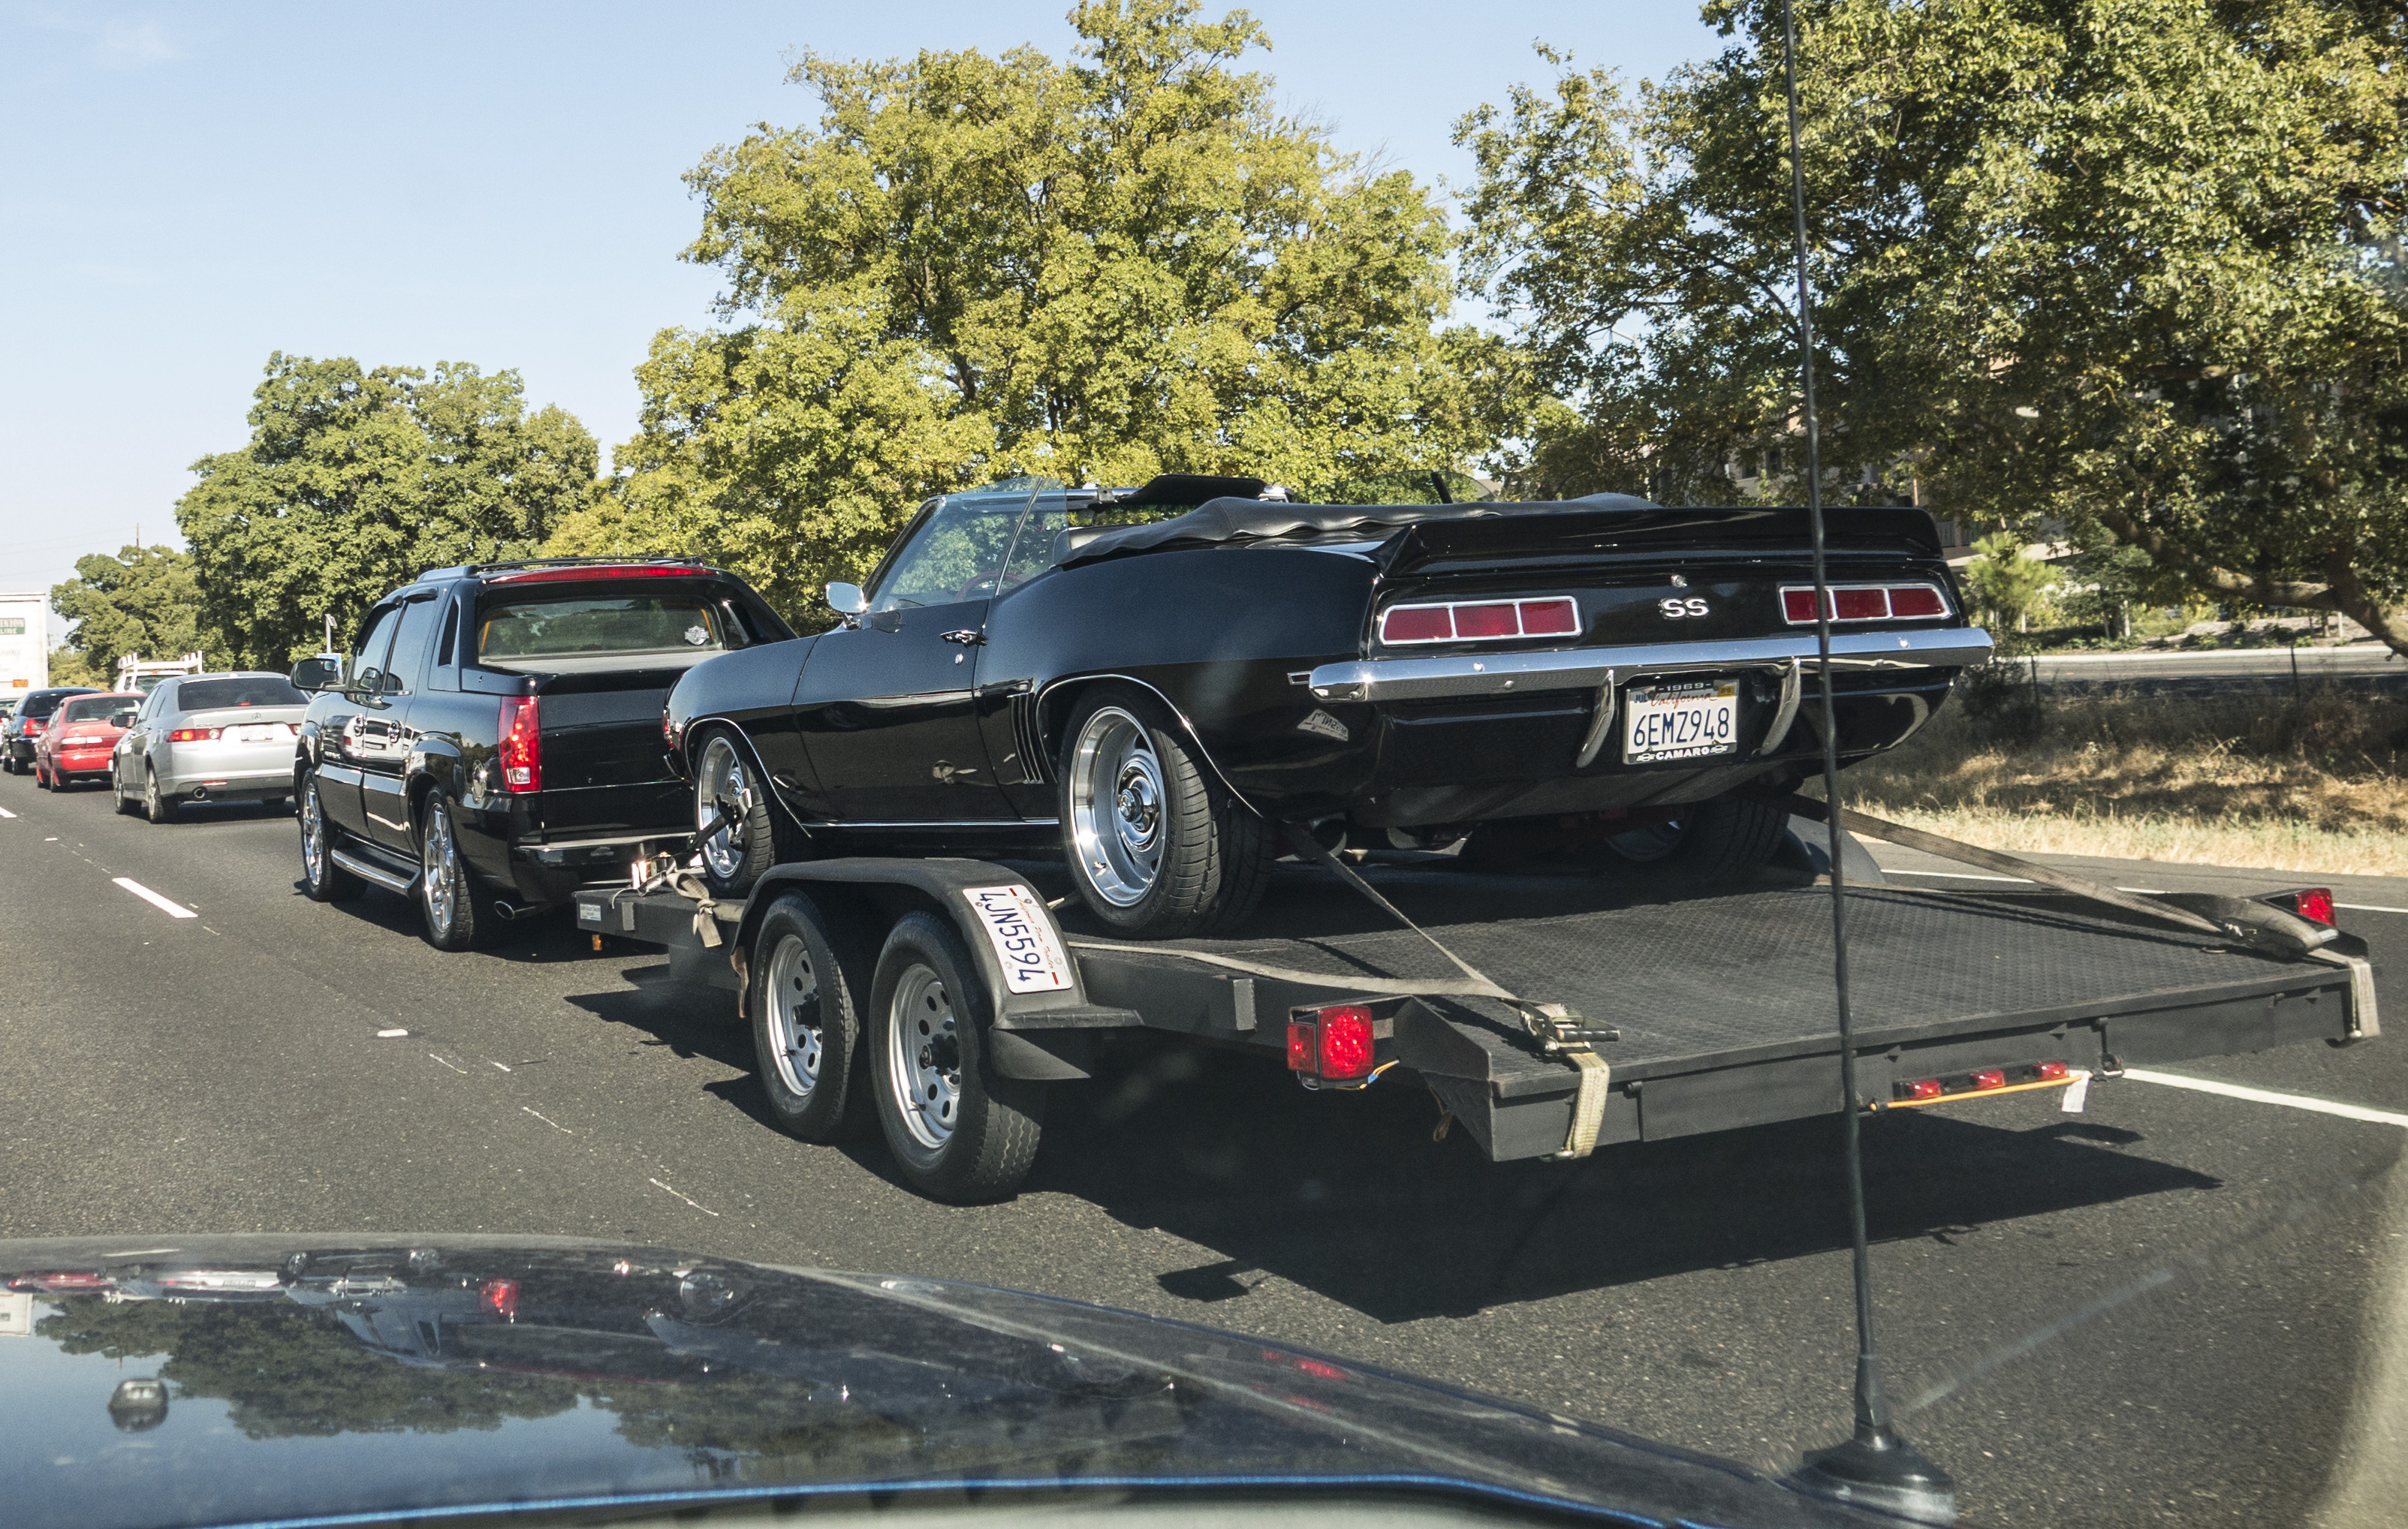
car, freeway, vehicle, sports car, motor vehicle, bumper, muscle car, i80, chevrolet, trailer, stoppedintraffic, camero, restomod, trailerqueen, antique car, land vehicle, automobile make, automotive exterior, luxury vehicle, stock car racing